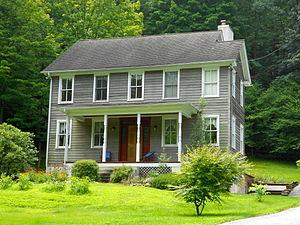
Pocopson Township est un township, situé au sud-est de la partie centrale du comté de Chester, aux États-Unis. En 2010, il comptait une population de 4 582 habitants.